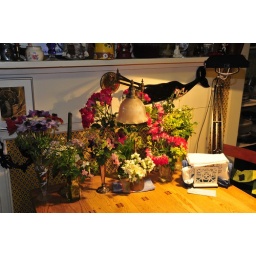
Cut flowers in our kitchen